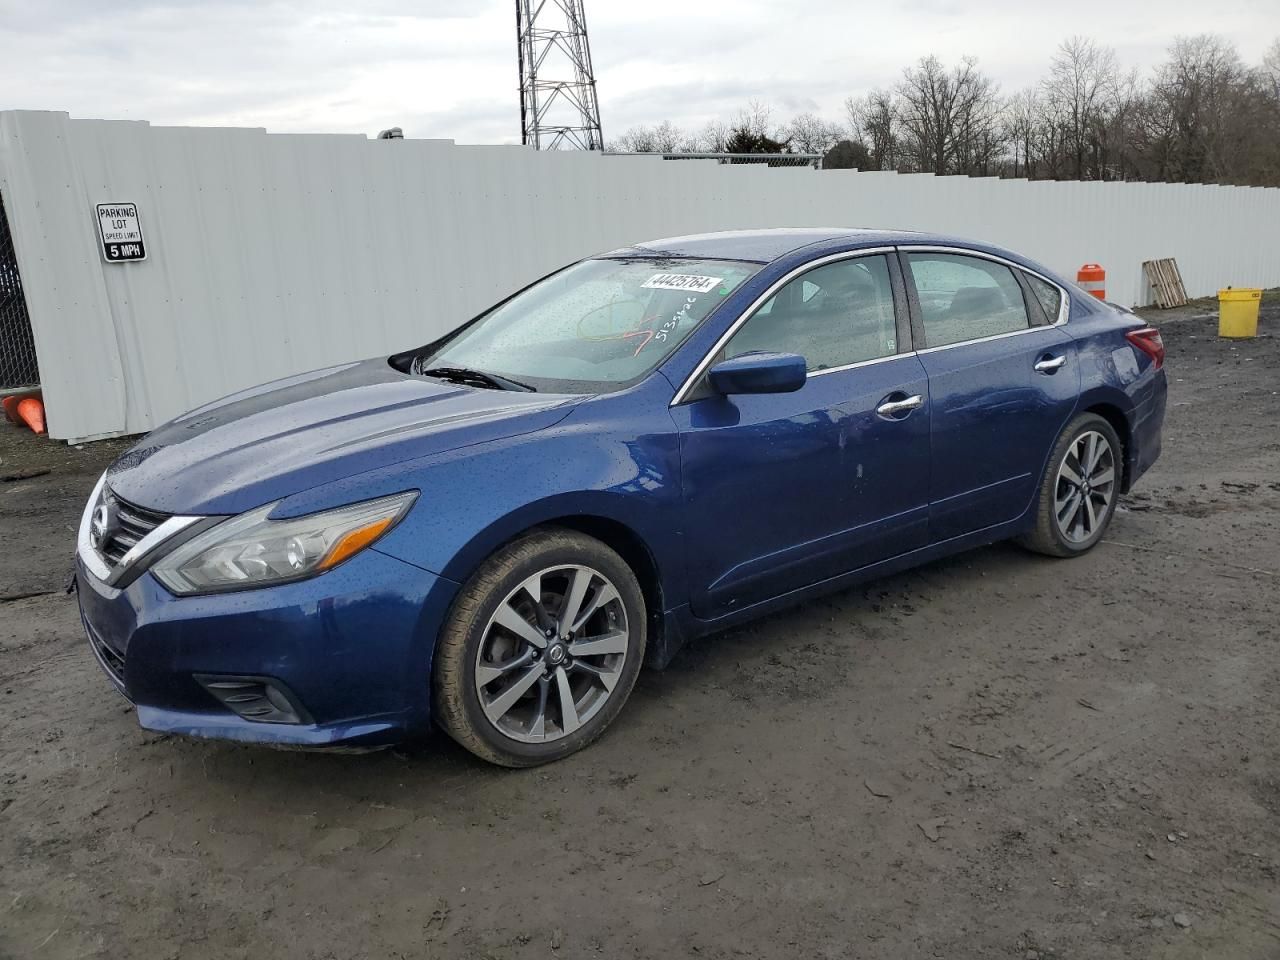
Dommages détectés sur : pare-choc avant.
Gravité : mineur